Turks and Caicos Islands

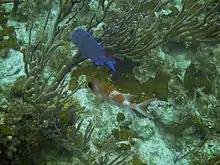
A blue tang and a squirrelfish in Princess Alexandra Land and Sea National Park, Providenciales

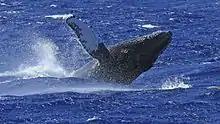
Humpback whale breaching off South Caicos

The Turks and Caicos Islands are a biodiversity hotspot. The islands have many endemic species and others of international importance, due to the conditions created by the oldest established salt-pan development in the Caribbean. The variety of species includes a number of endemic species of lizards, snakes, insects and plants, and marine organisms; in addition to being an important breeding area for seabirds.